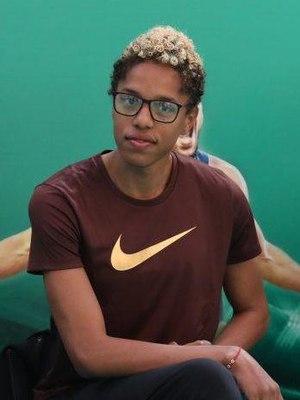
Yulimar Rojas est une athlète vénézuélienne spécialiste du triple saut, quadruple championne du monde en titre de la discipline, deux fois en plein air et deux fois en salle, en 2016 à Portland, 2017 à Londres, 2018 à Birmingham et en 2019 à Doha.